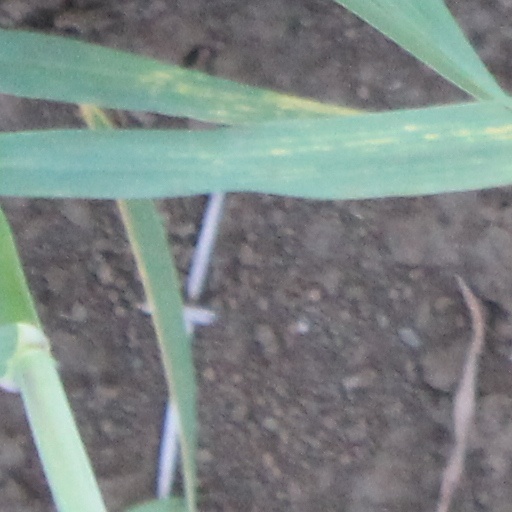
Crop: wheat